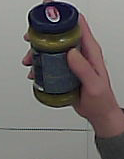
Product: barilla_pesto